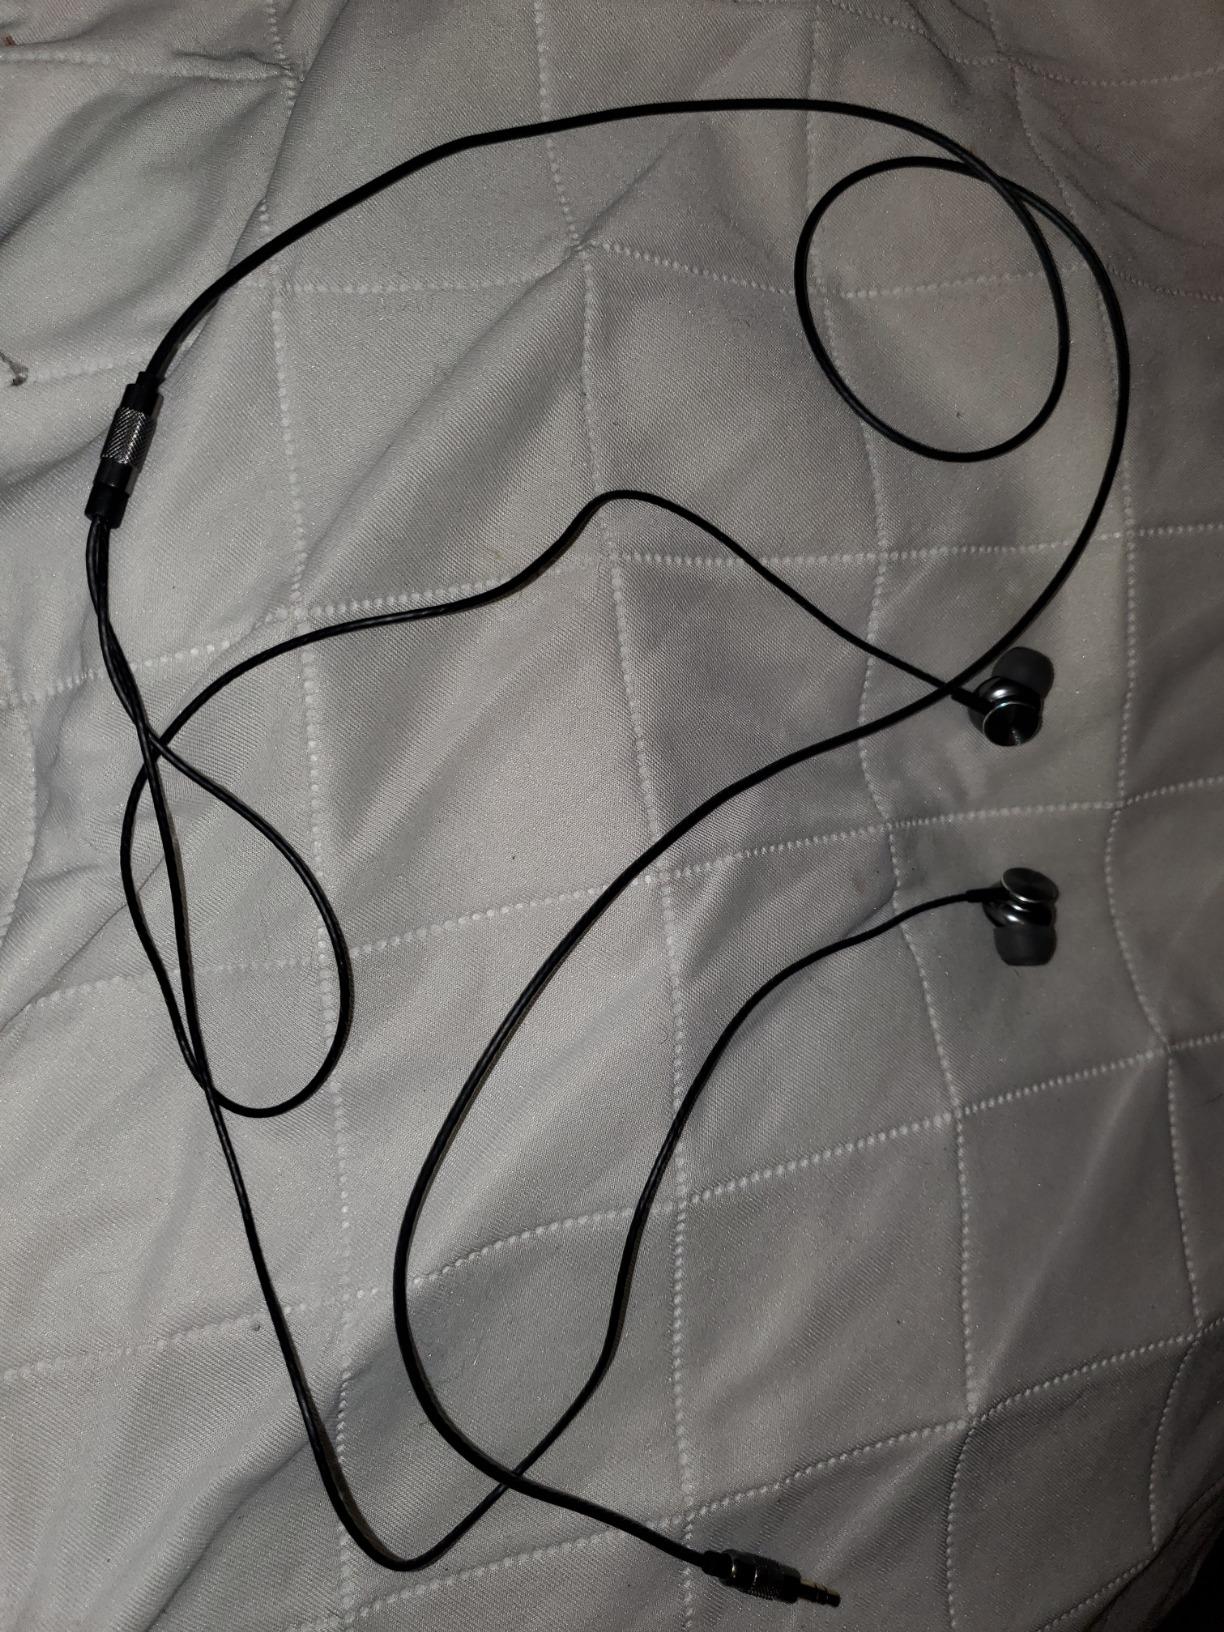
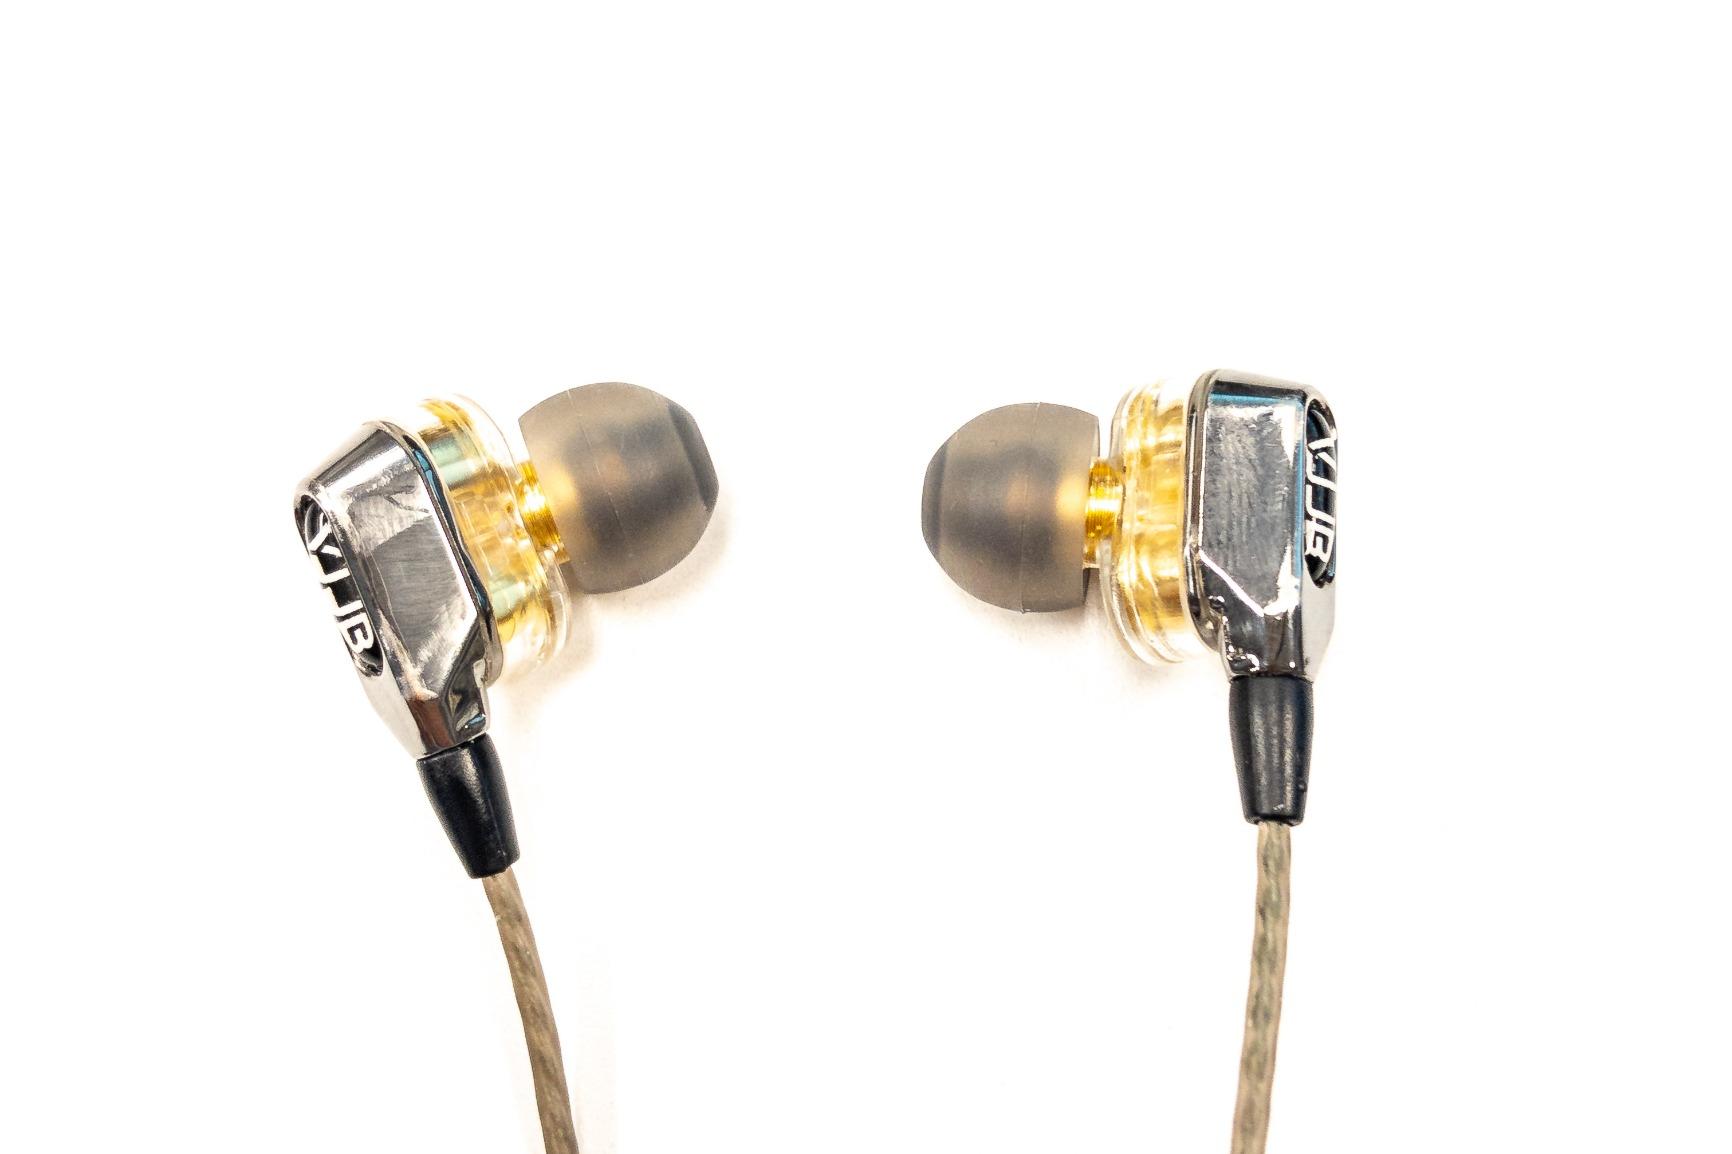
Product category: headphones
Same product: no